Chidlaw Building

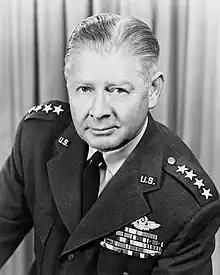
General Benjamin W. Chidlaw was commander of the Air Defense Command (1951-1955) at Ent Air Force Base and then commander of the Joint Service Continental Air Defense Command (1954-1955), which merged the defense forces of all branches of the military under one command in 1957. CONAD joined with the Royal Canadian Air Force in 1957 to become NORAD.

The Chidlaw Building, built in 1963 at 2221 East Bijou Street, Colorado Springs as the headquarters for the Aerospace Defense Command and North American Aerospace Defense Command (NORAD), was named for retired Air Force Gen. Benjamin W. Chidlaw. The building was built with fortified walls, an auditorium for 174 people, two electrical substations, and elaborate heating and cooling systems. Of three floors, one is underground, and the only windows were those in the lobby.